Merișor derailment

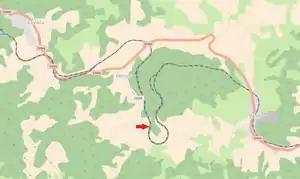
The map of the accident location

When the accident occurred the train was en route from Slatina to Curtici, carrying waste iron. Whilst en route from Petroșani to Subcetate, near the village of Bănița, the train driver and helper noticed that the train was speeding uncontrollably and whilst trying to slow down, the train drivers also noticed the brake systems failed. The runaway train derailed on a bridge in a curve after overspeeding (entering the curve at , on a 30 km/h zone), killing both train drivers and destroying most of the consist in the process. The damage was severe. The locomotive was severely damaged whilst most of the freight cars got destroyed, falling into a river ten meters below. The railway line also suffered damage too, with most of the trackside objects and OHLE being destroyed in the process.